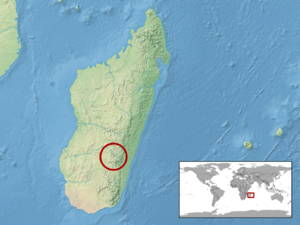
Phelsuma gouldi est une espèce de geckos de la famille des Gekkonidae.